Xianse Temple metro station

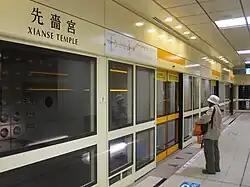
Xianse Temple station platform

This two-level, underground station has an island platform. It is located beneath the intersection of Zhongxin Rd., Sec. 5 and Guangfu Rd., Sec. 1. It was scheduled to open in March 2012 along with most of the Xinzhuang Line, but opened for service earlier on 5 January 2012.